Ceramic art

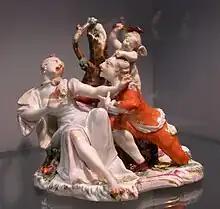
Group with lovers, modelled by Franz Anton Bustelli, Nymphenburg porcelain, 1756

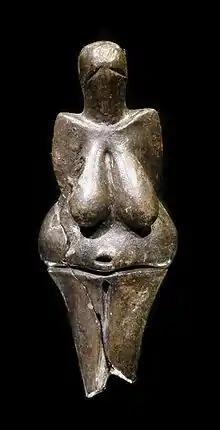
Venus of Dolní Věstonice, before 25,000BCE

A tile is a manufactured piece of hard-wearing material such as ceramic, stone, metal, or even glass, generally used for covering roofs, floors, walls, showers, or other objects such as tabletops. Alternatively, tile can sometimes refer to similar units made from lightweight materials such as perlite, wood, and mineral wool, typically used for wall and ceiling applications. In another sense, a "tile" is a construction tile or similar object, such as rectangular counters used in playing games (see tile-based game). The word is derived from the French word "tuile", which is, in turn, from the Latin word "tegula", meaning a roof tile composed of fired clay.